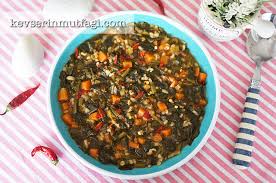
Yemek: ispanak